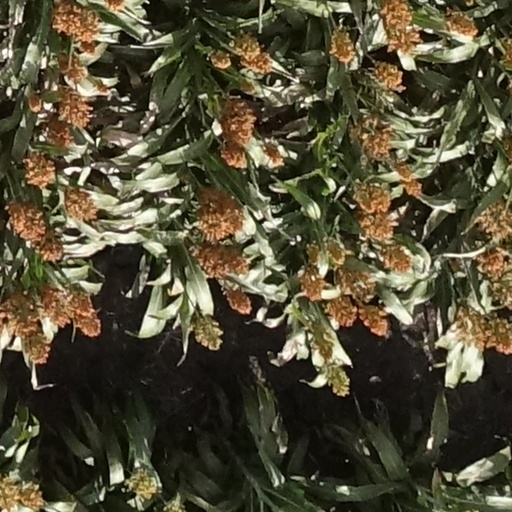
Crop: sorghum